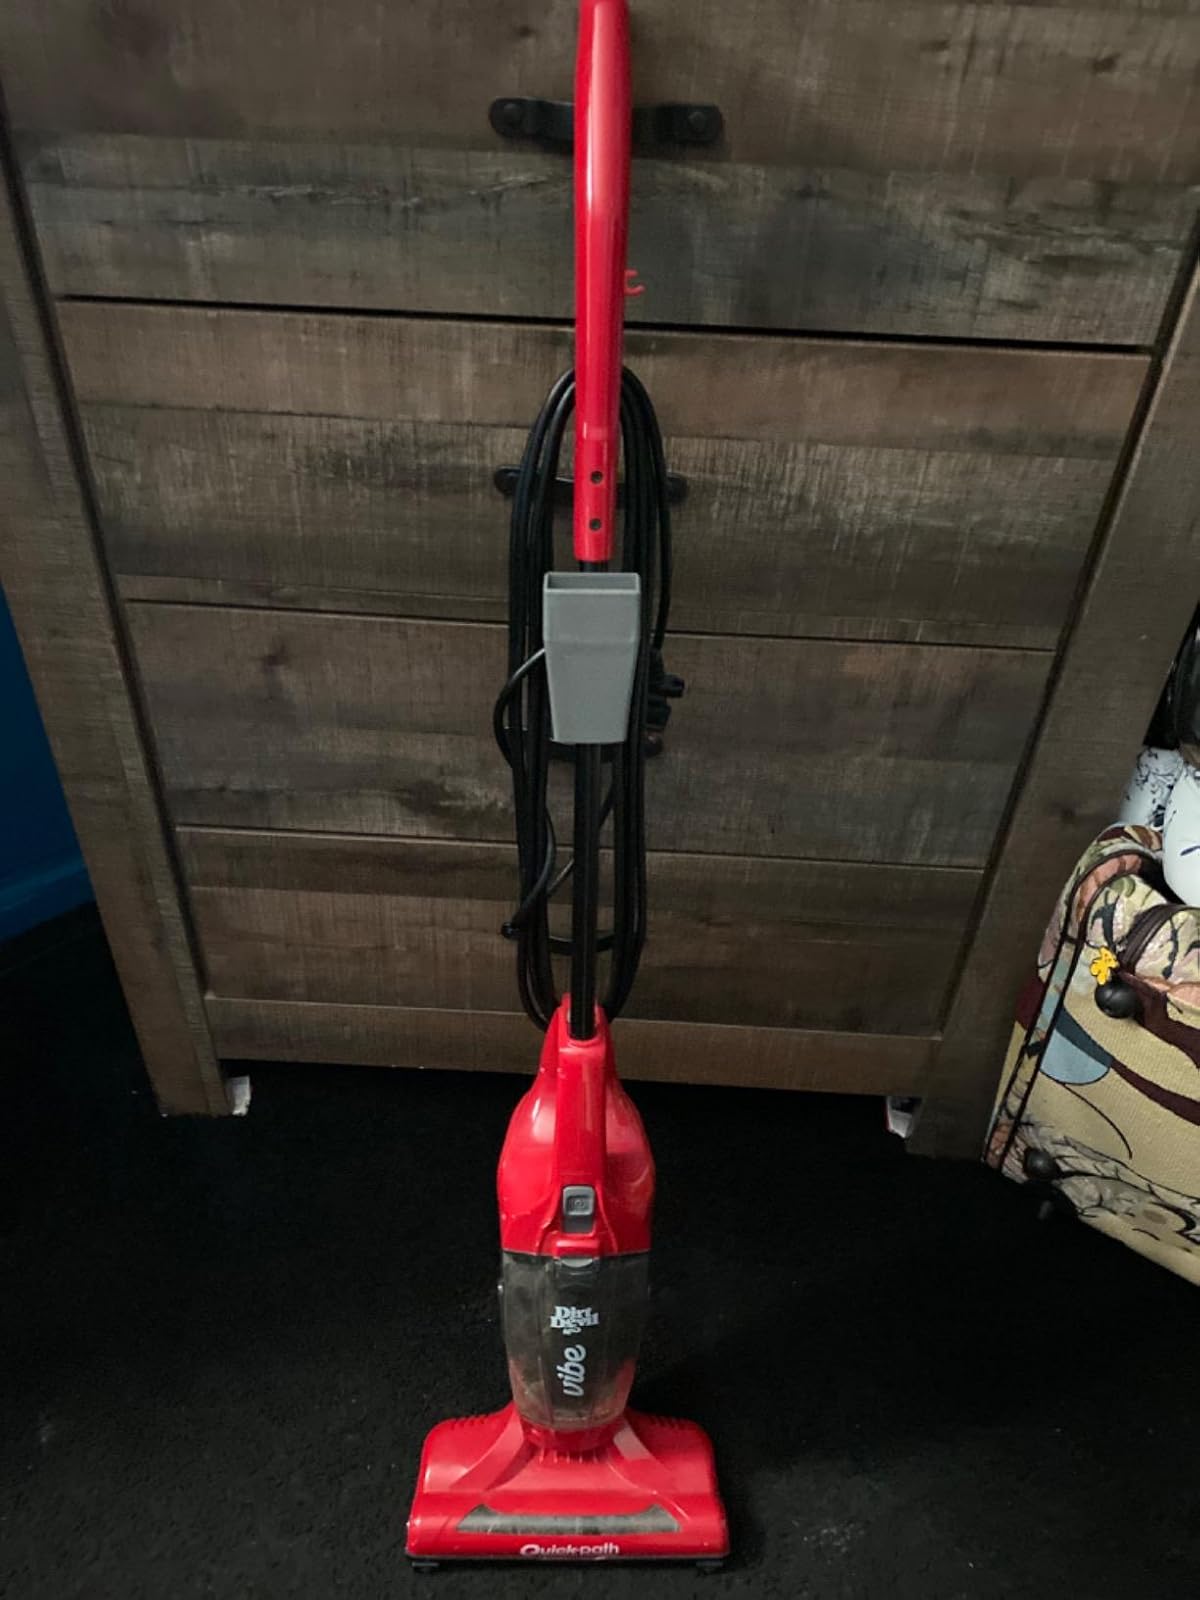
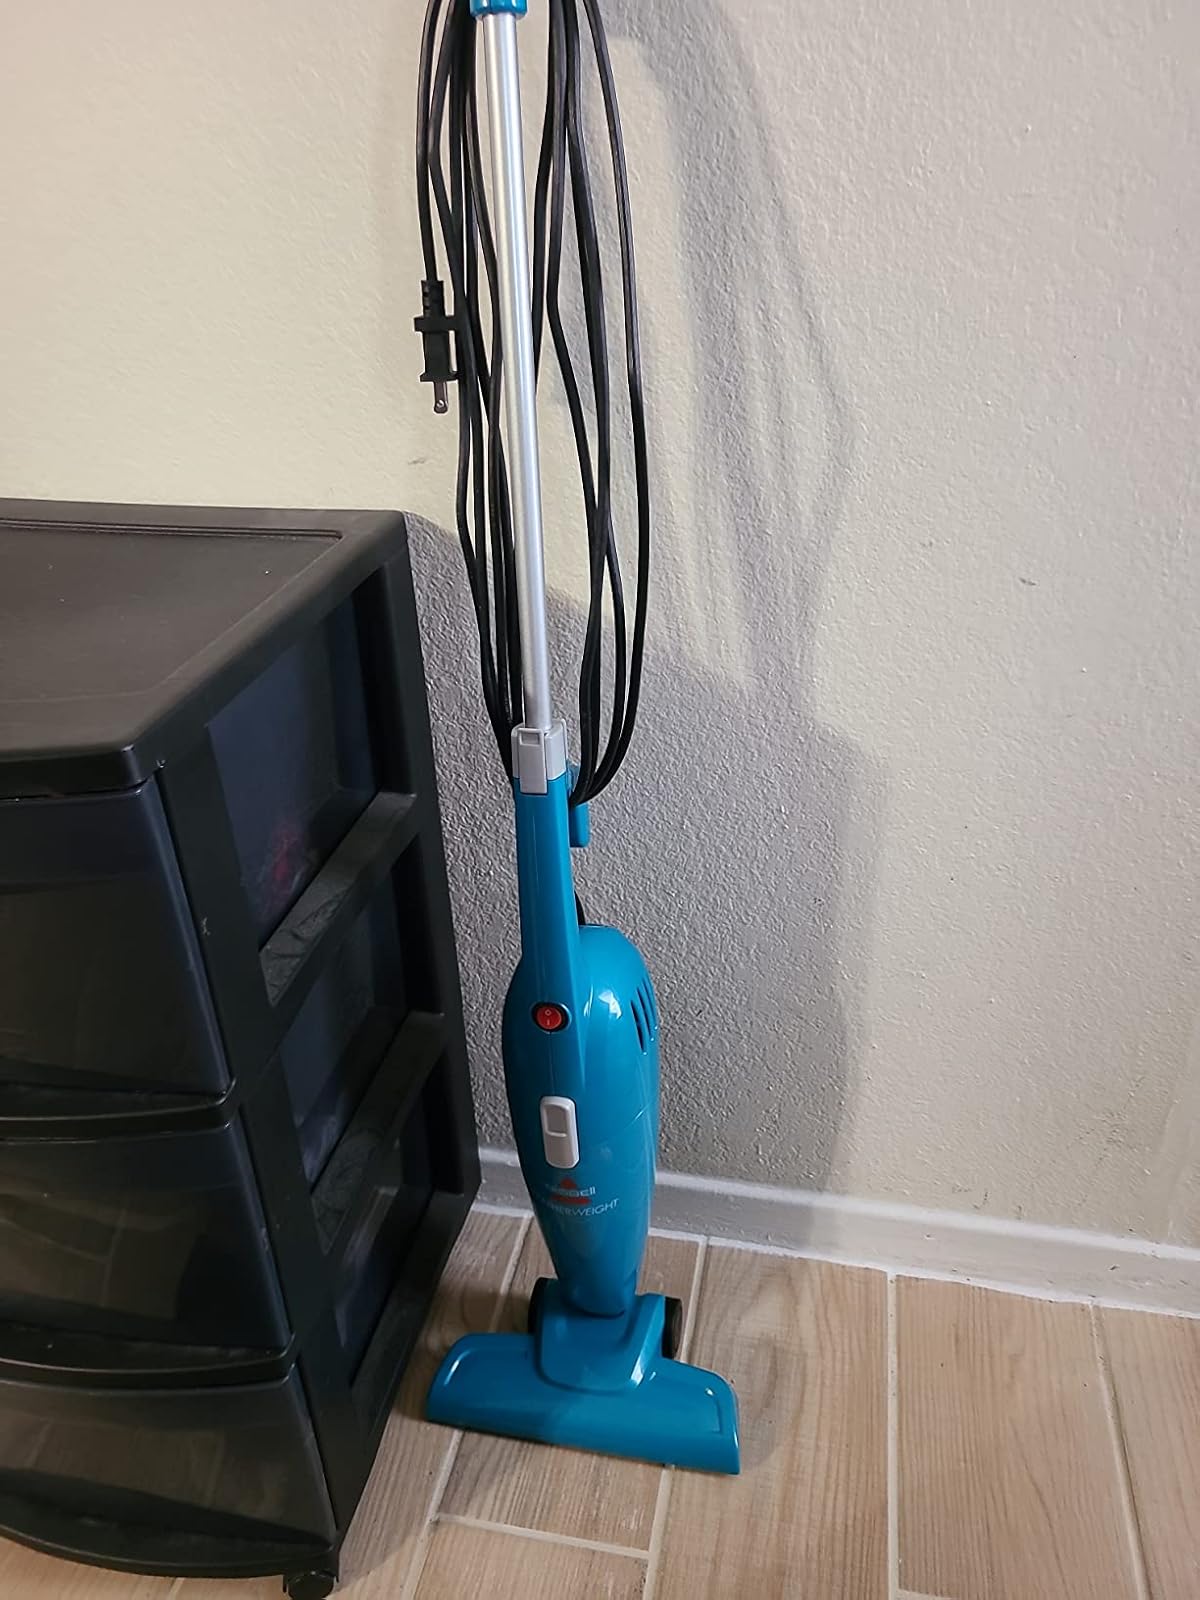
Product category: items_vacuum
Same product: no